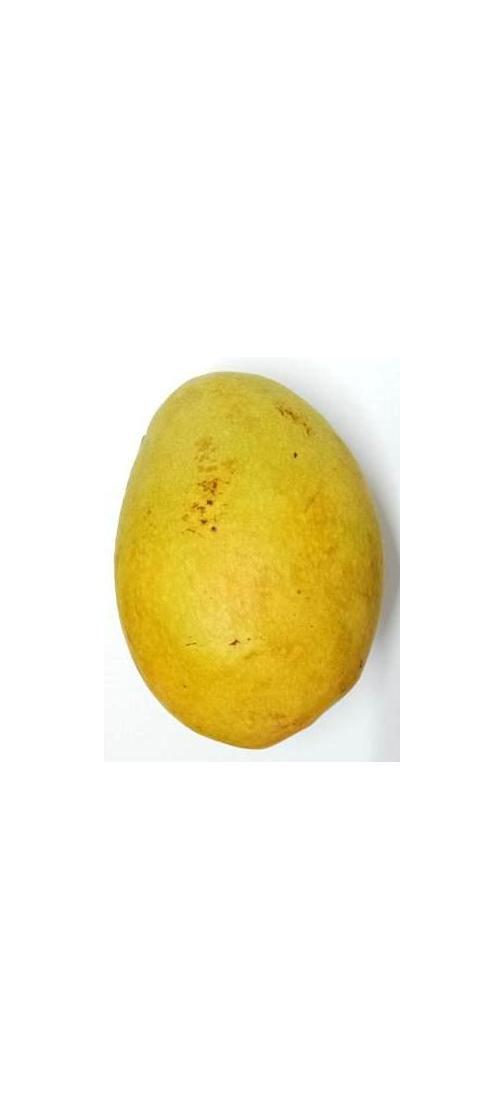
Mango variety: Bari-11